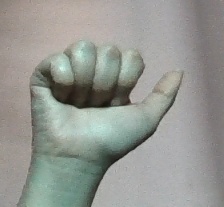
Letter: dhad